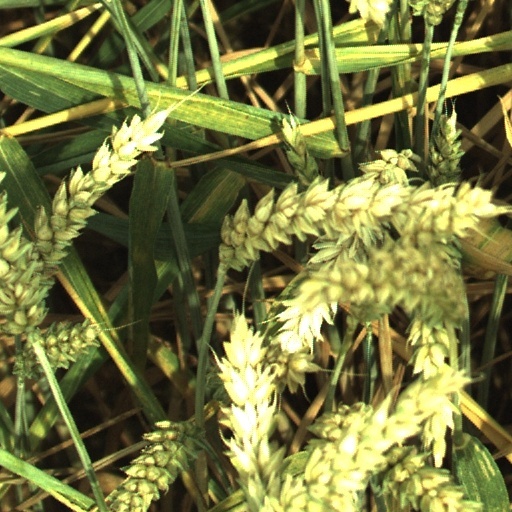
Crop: wheat